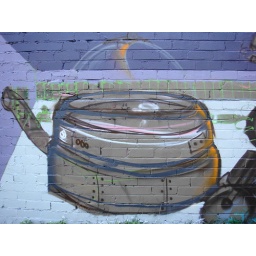
New Production in bottle top park, Edgeware &amp;amp; Edinburgh, near the bridge to the Town &amp;amp; Country Hotel